Bialystok University of Technology

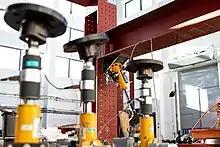
Laboratories at the Faculty of Civil Engineering at BUT

1951 – Provincial People's Council gives a building located in Biala St. to College which is nationalised and renamed Evening College of Engineering.